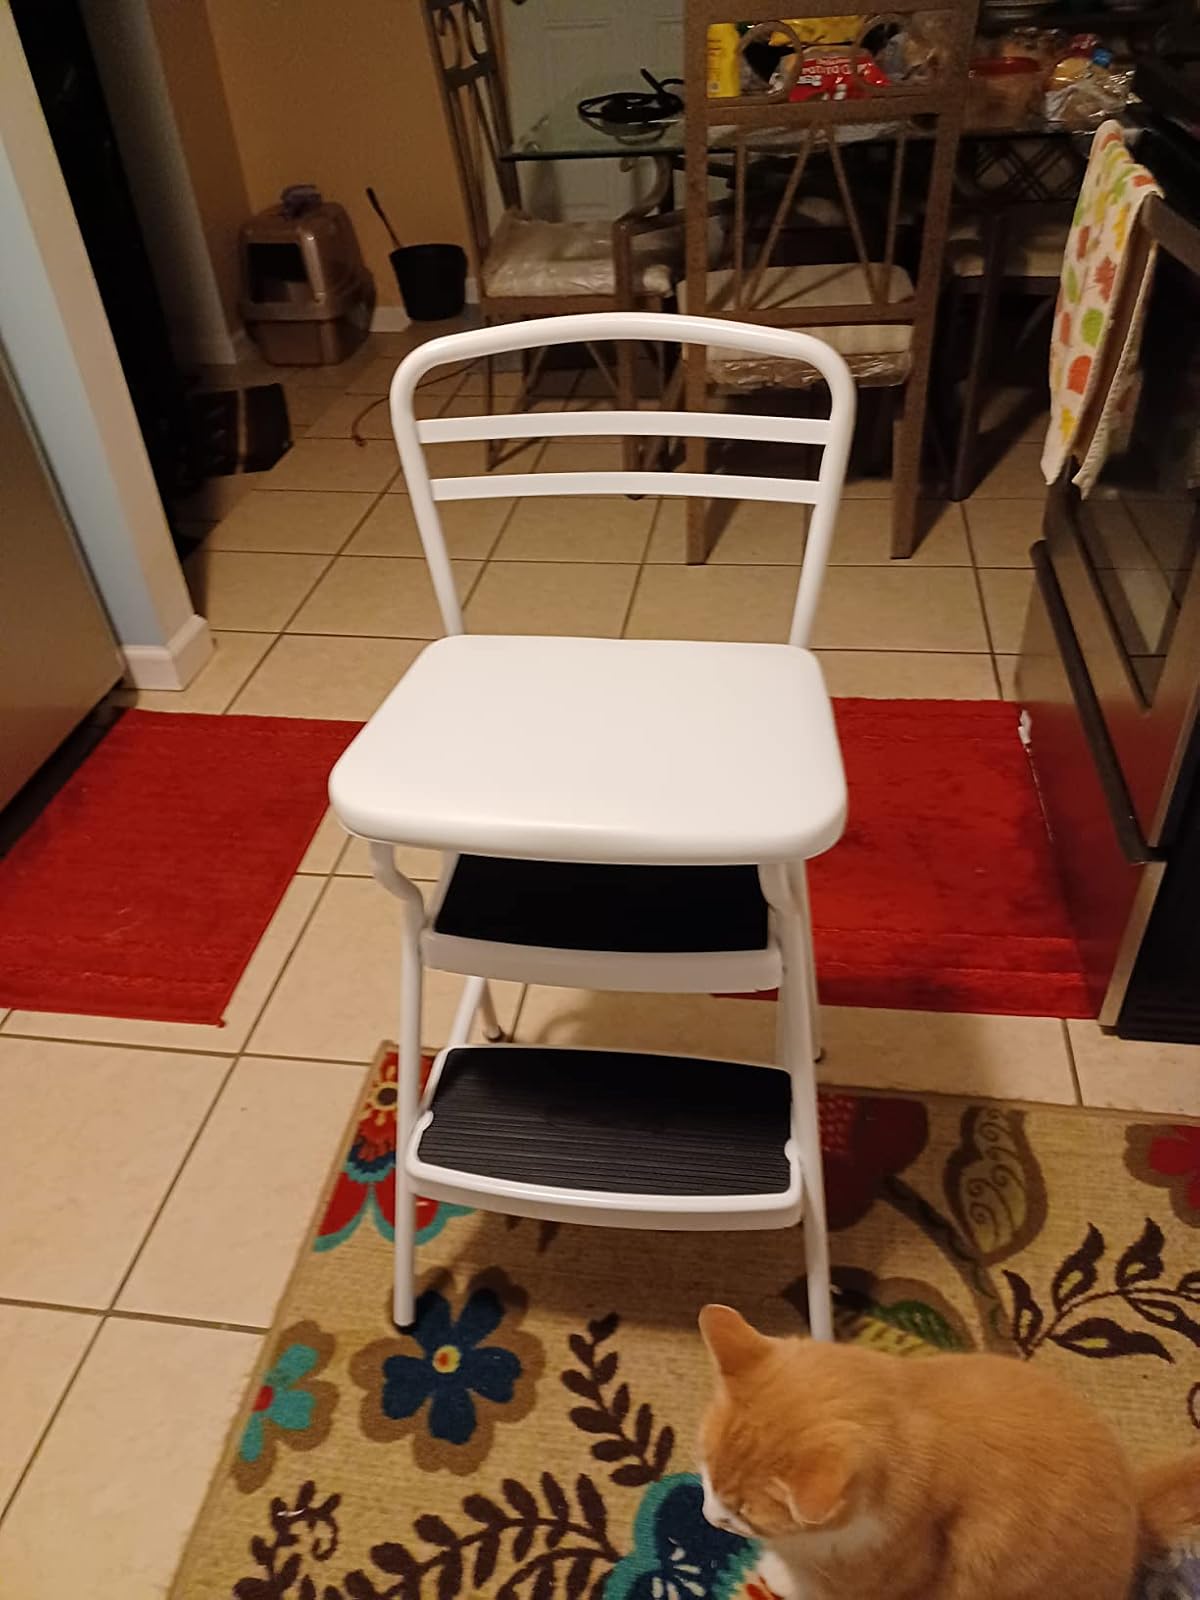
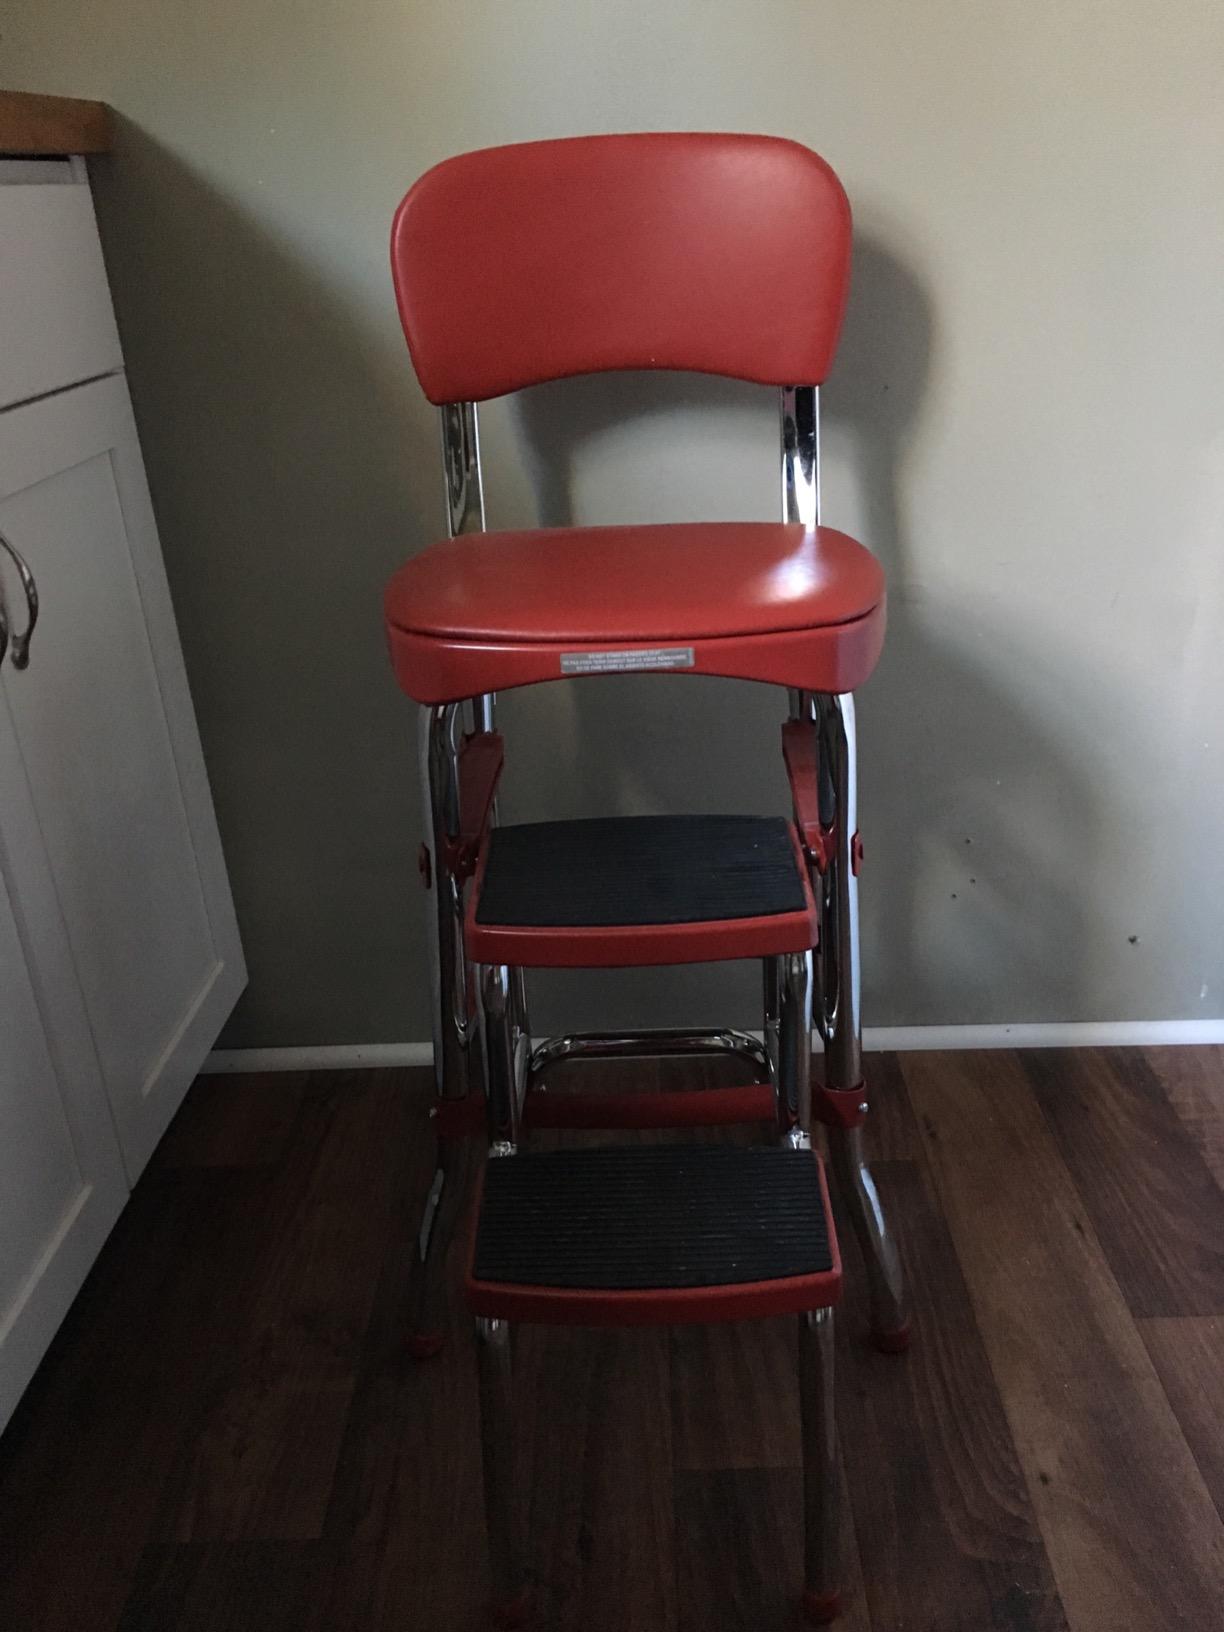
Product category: items_chair
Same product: no